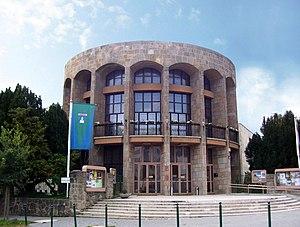
Németvölgy est un quartier de Budapest situé dans le 12ᵉ arrondissement de Budapest. À l'ombre de Sas-hegy, il est délimité à l'ouest par le cimetière de Farkasrét.